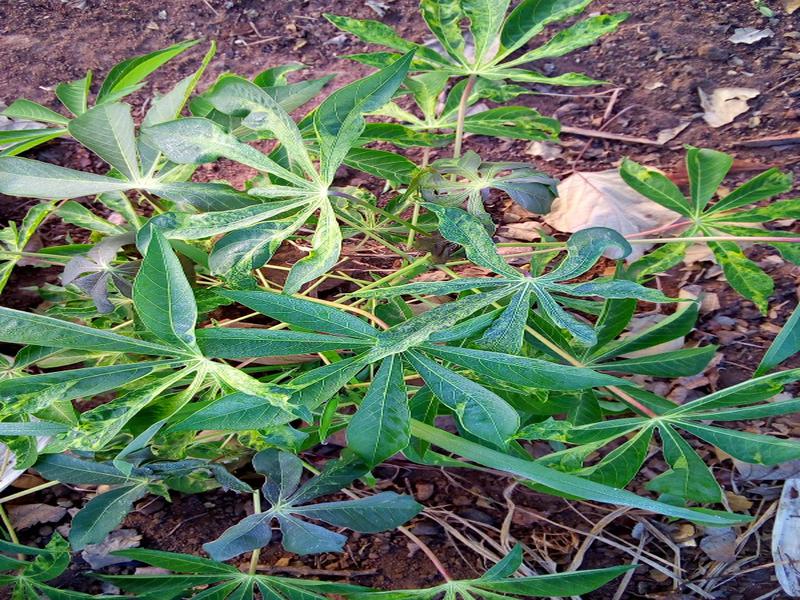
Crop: cassava
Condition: mosaic_disease